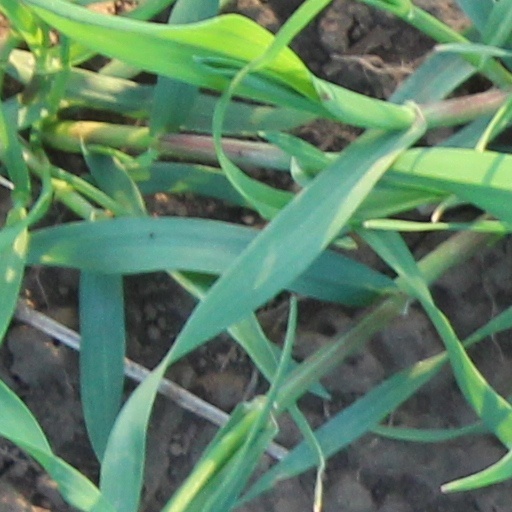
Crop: wheat